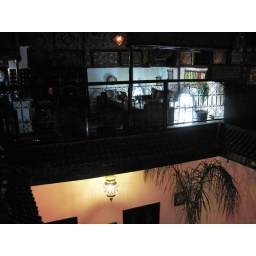
best guest houses marrakech-riad dar najat&riad bab marrakech by black zitoun